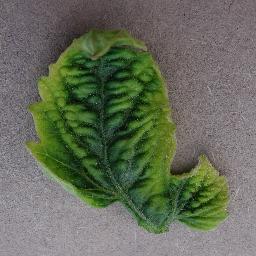
Label: Tomato___Tomato_Yellow_Leaf_Curl_Virus